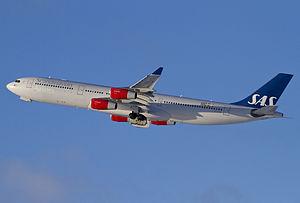
Scandinavian Airlines System, en suédois SAS AB, est une compagnie aérienne scandinave.